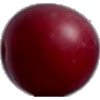
Label: Cherry Wax Red 1